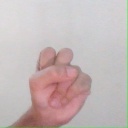
अक्षर: स